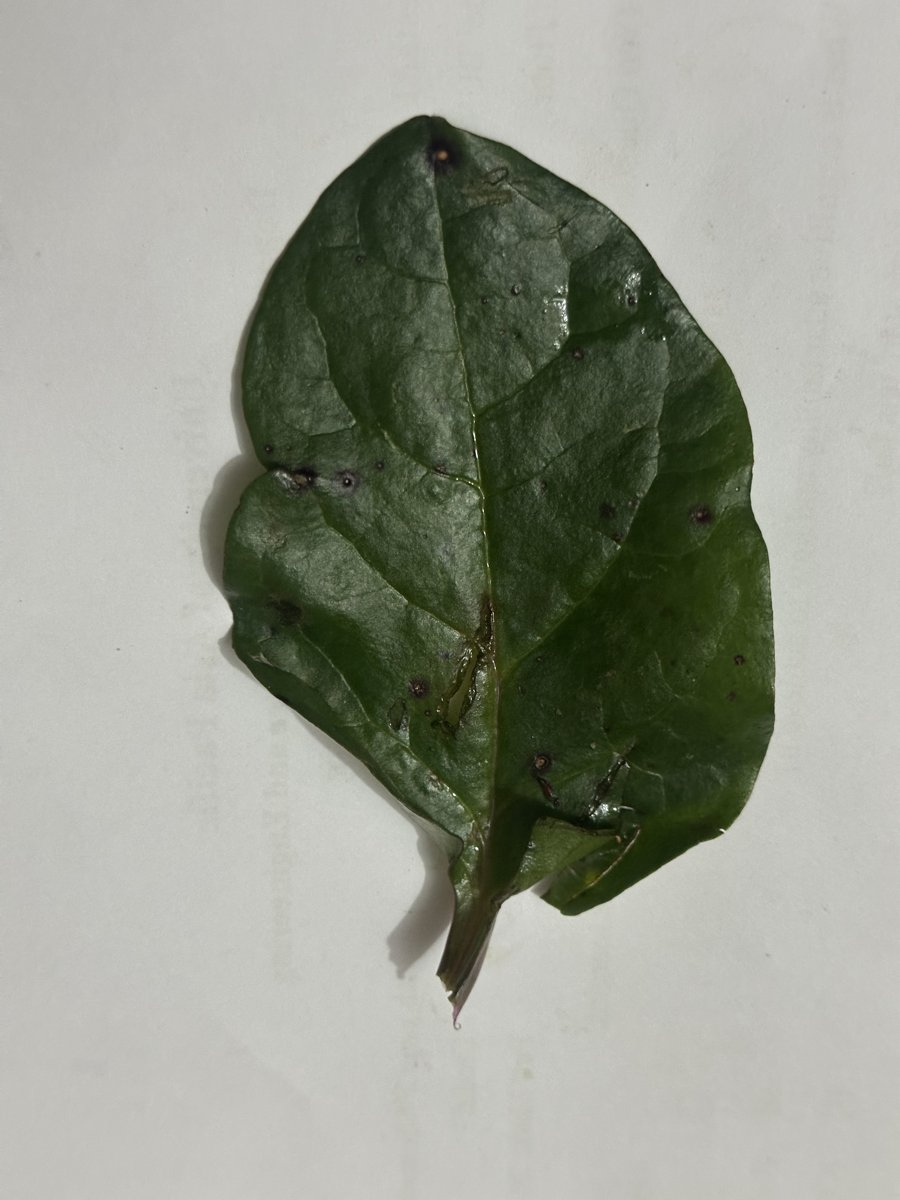
Label: Bacterial-Spot